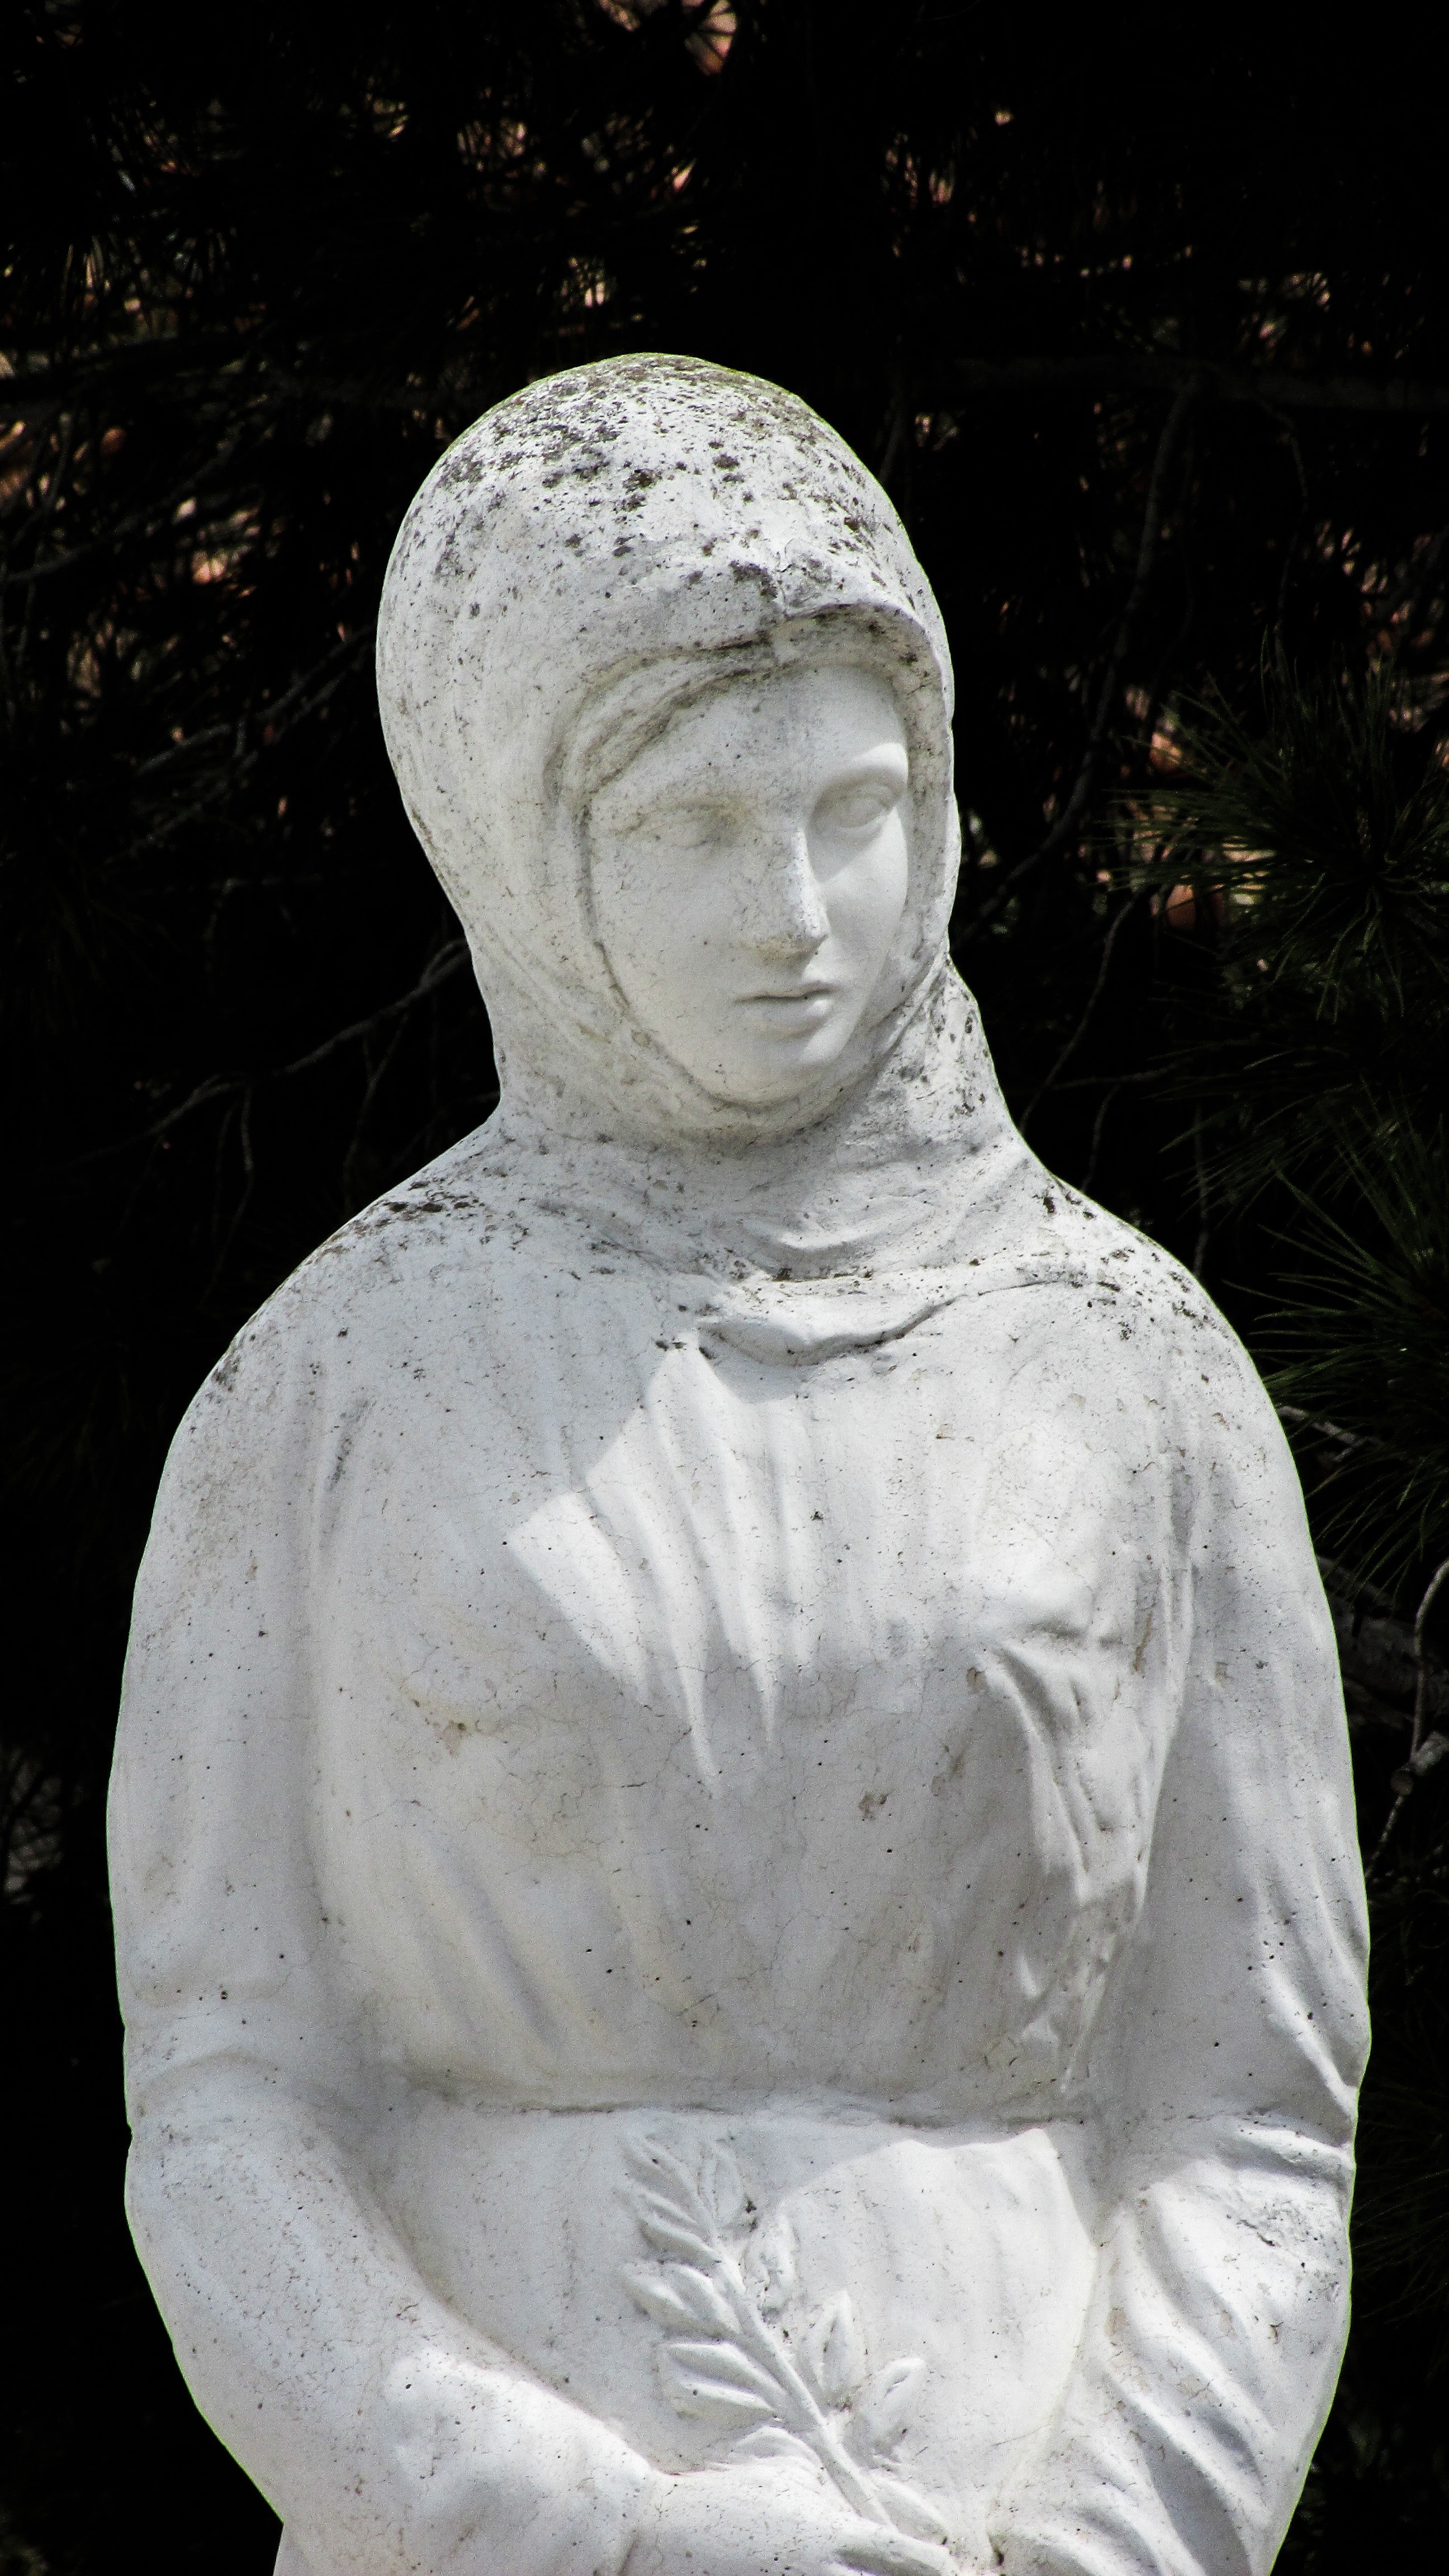
white, monument, statue, sculpture, art, mother, temple, head, carving, cyprus, ancient history, vrysoules